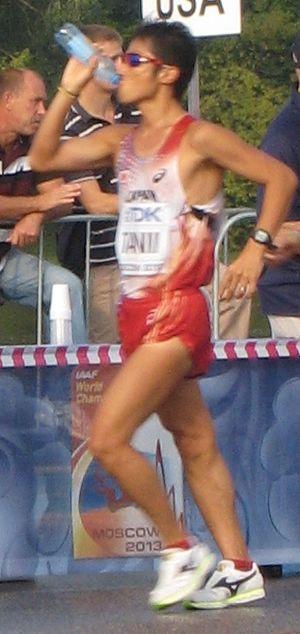
Takayuki Tanii est un athlète japonais, spécialiste de la marche. Il a participé à l'épreuve du 50 km marche aux Jeux olympiques d'été de 2012.